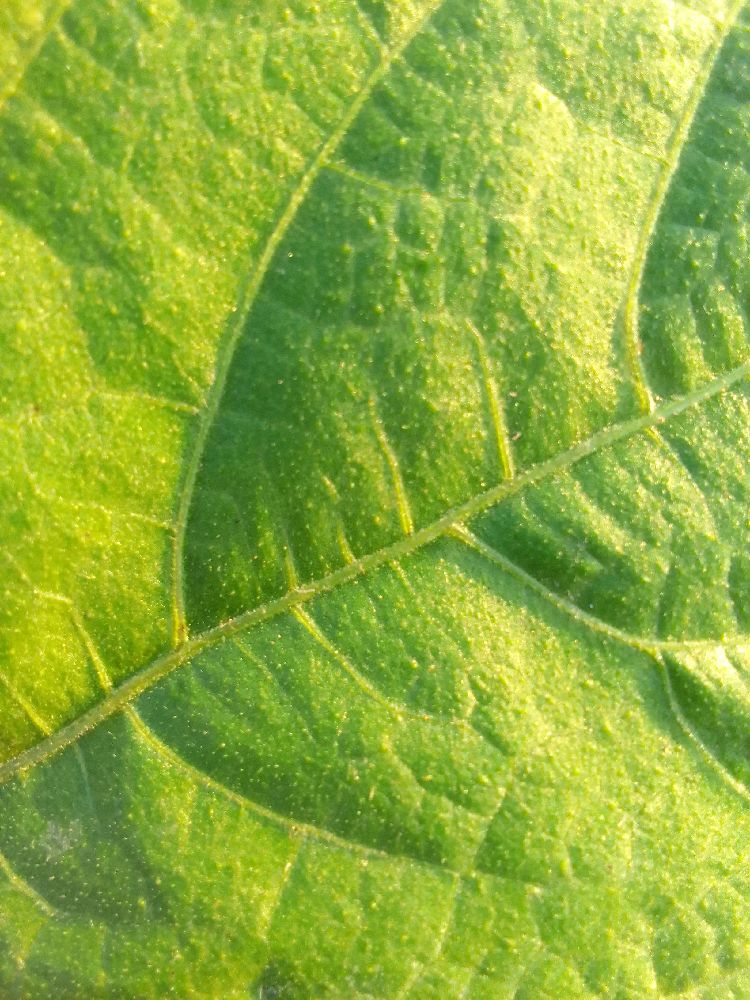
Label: healthy